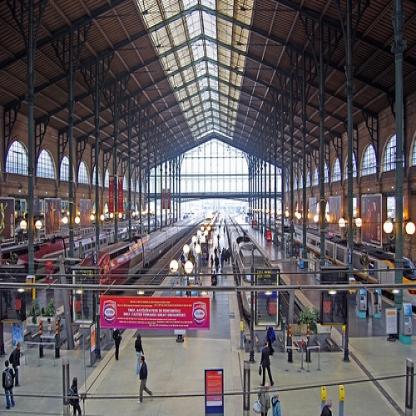
Scene: Indoor